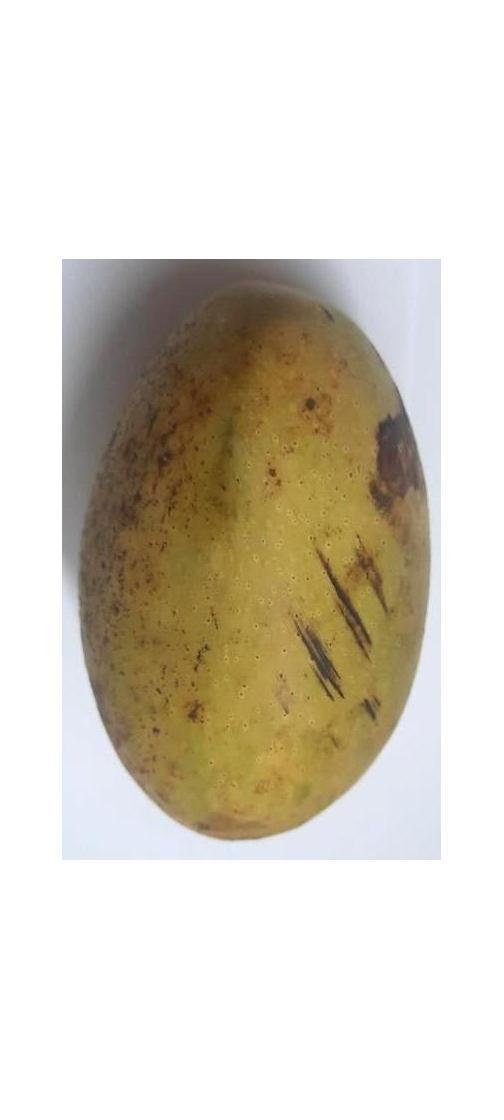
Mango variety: Ashshina Classic